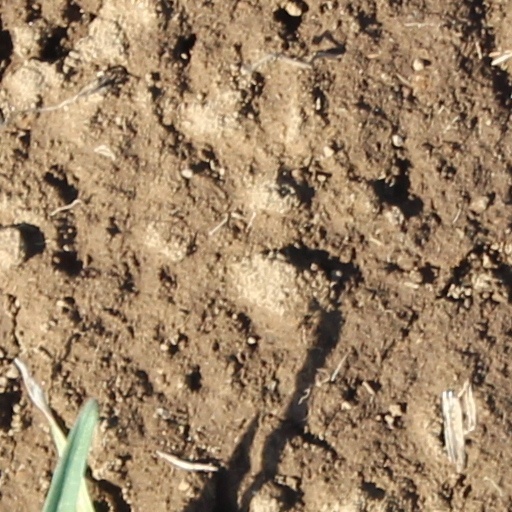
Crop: wheat